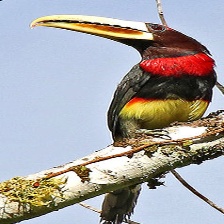
Species: IVORY BILLED ARACARI
Scientific name: PTEROGLOSSUS AZARA
ImageNet parent category: toucan